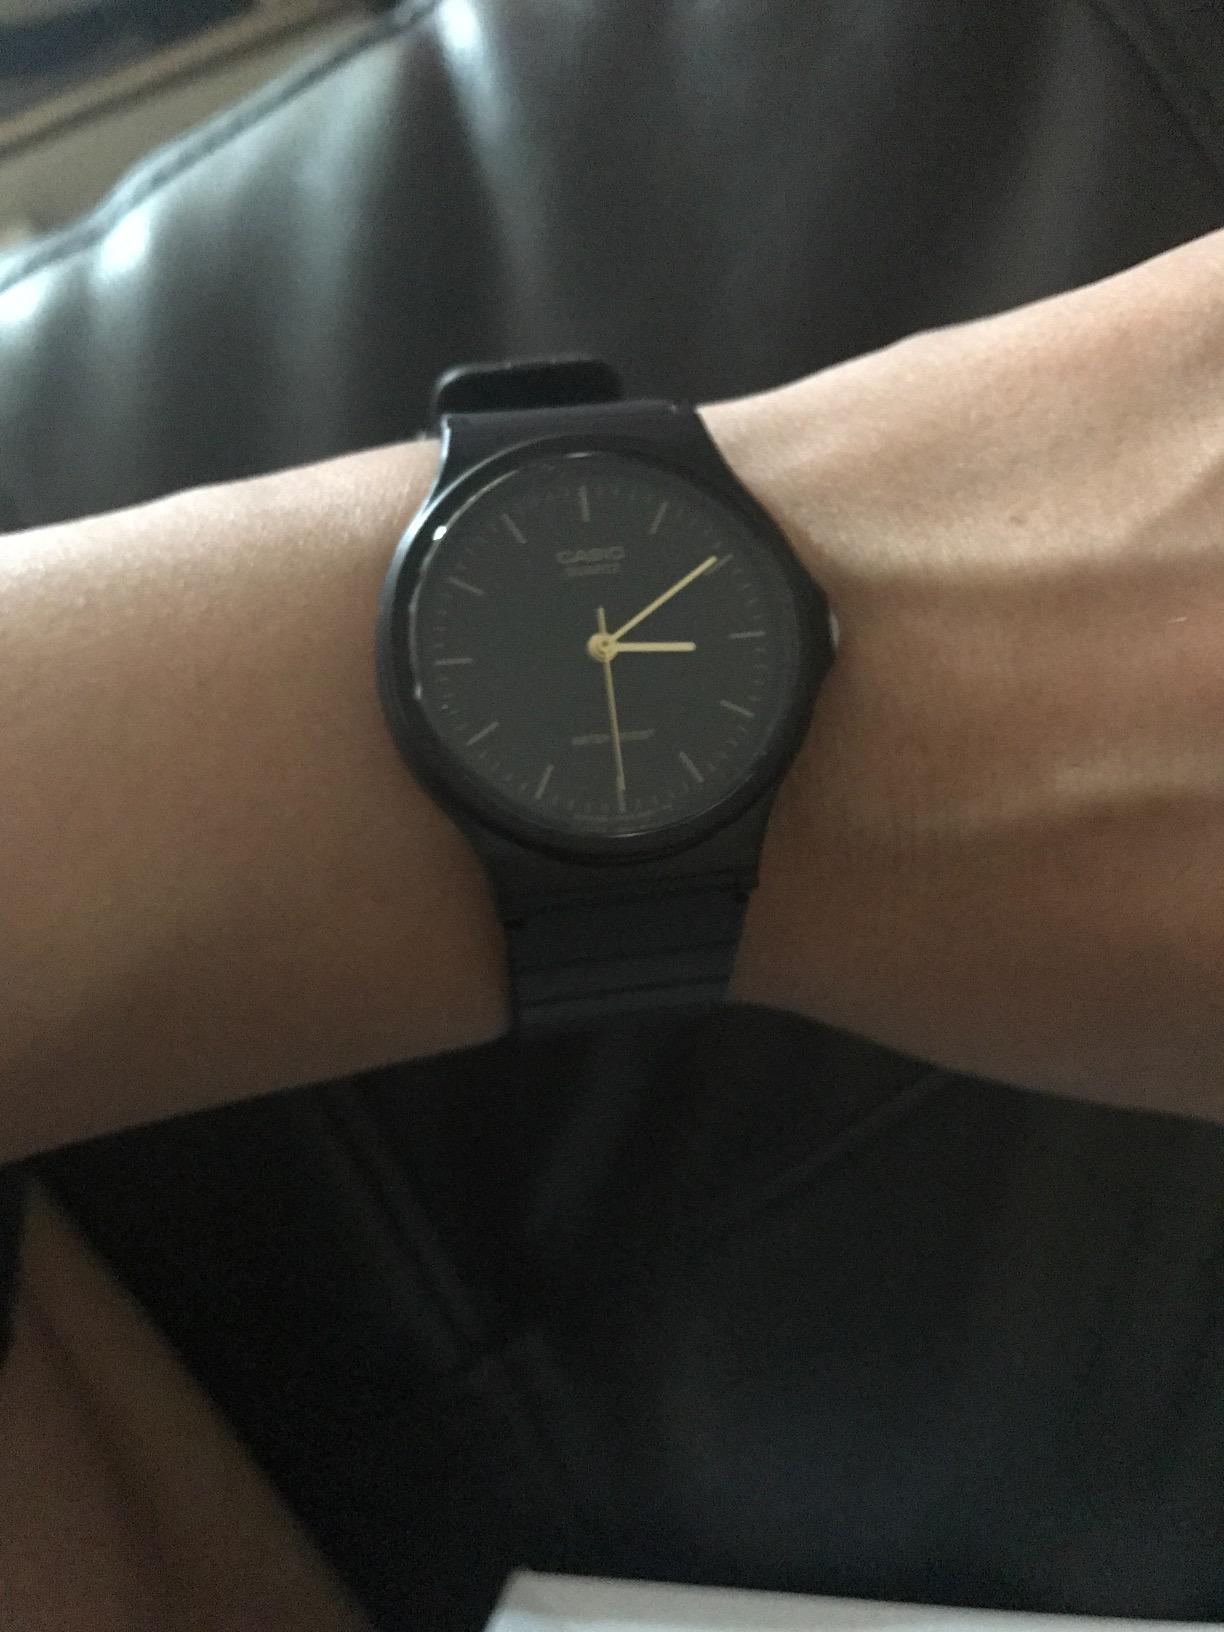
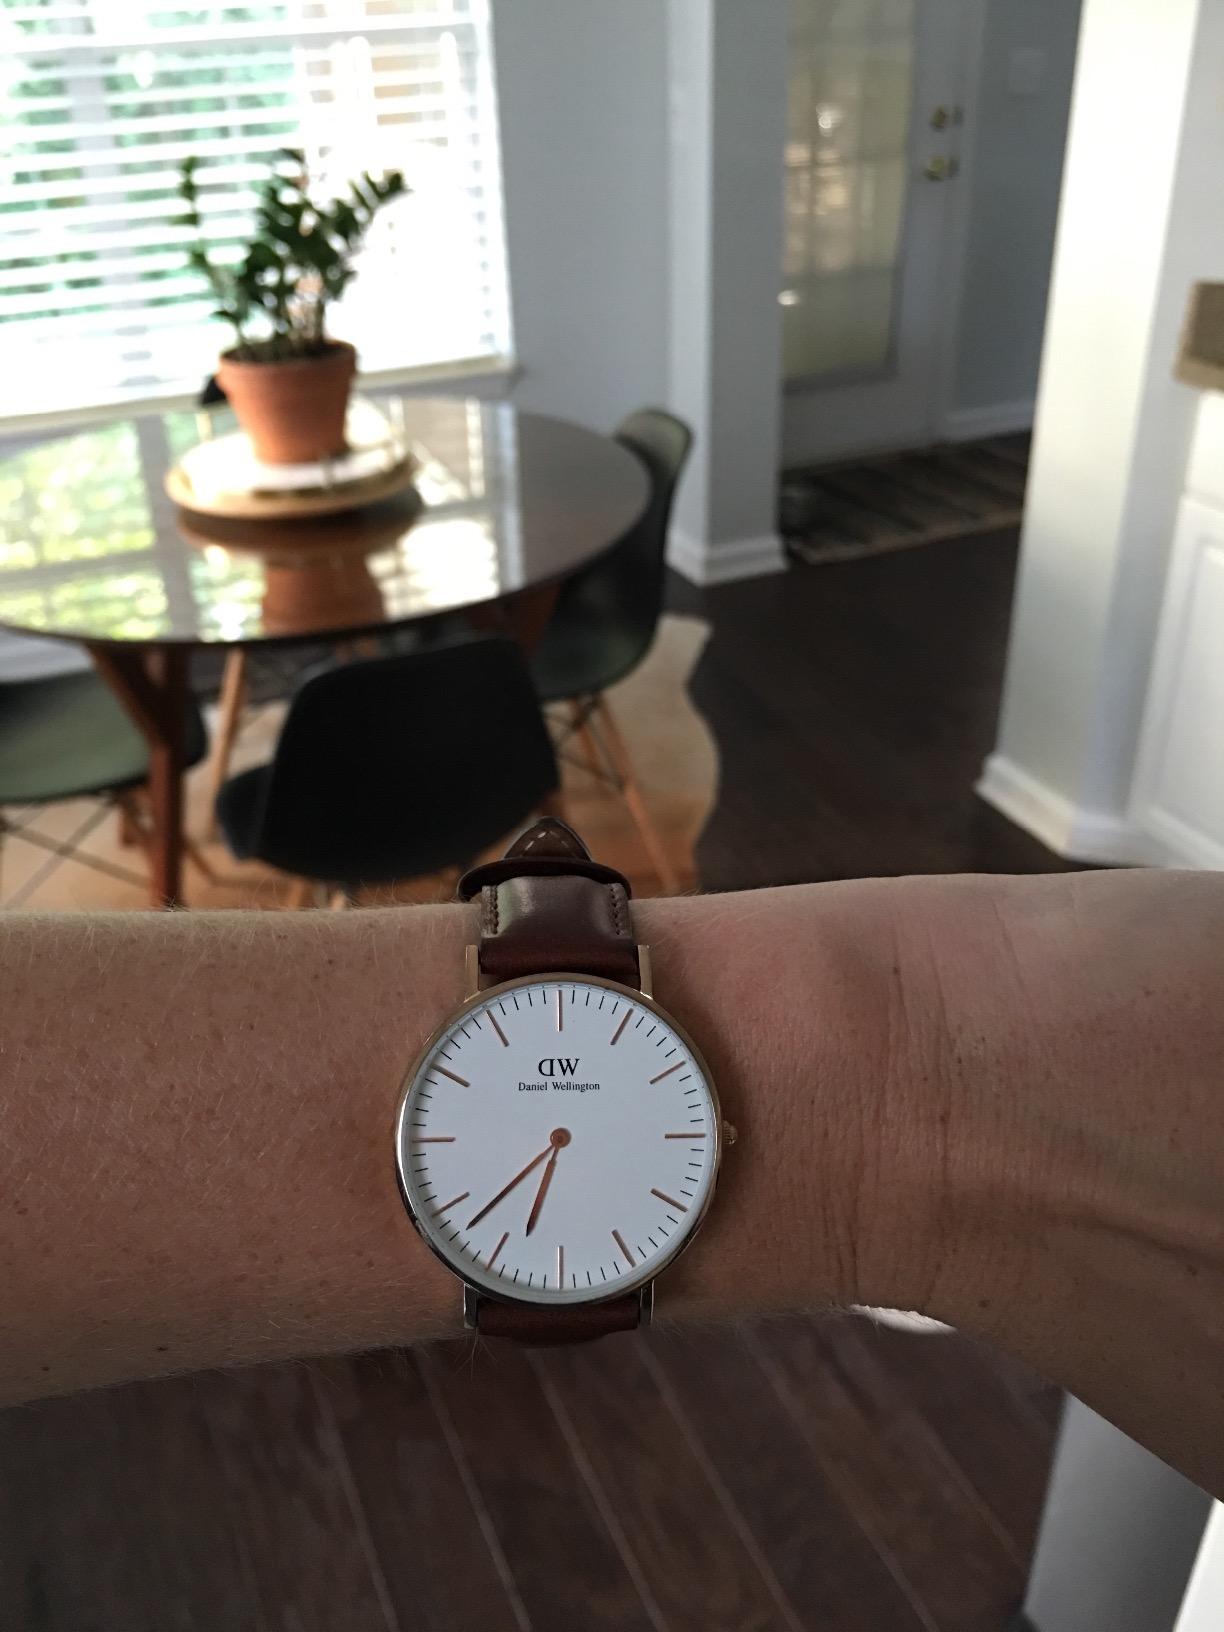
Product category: accessories_watch
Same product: no